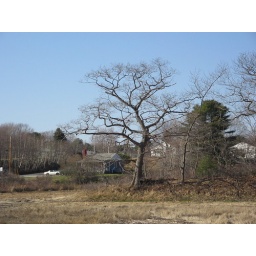
A dramatic oak tree near public boat launch in Brunswick Maine.